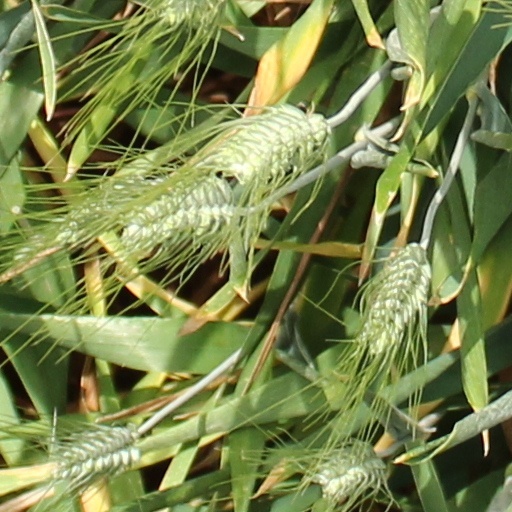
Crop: wheat